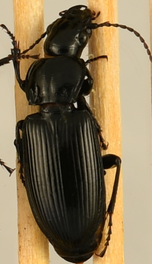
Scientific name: Pterostichus melanarius
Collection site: Steigerwaldt Land Services Site (STEI), plot STEI_002